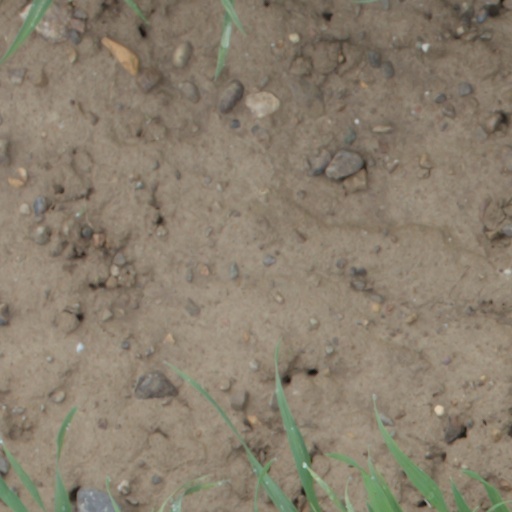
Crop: wheat